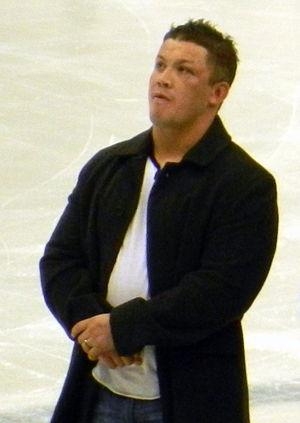
Jonathon Gary Frank Mirasty, dit Jon Mirasty et surnommé Nasty, est un joueur professionnel de hockey sur glace.